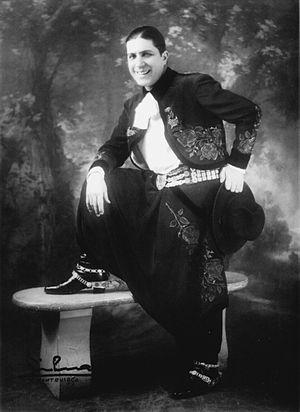
Paul Hubert Colin, né le 27 juin 1892 rue Jeanne-d'Arc à Nancy et mort le 18 juin 1985 à Nogent-sur-Marne, est un artiste peintre, dessinateur, costumier, scénographe et l'un des plus novateurs et influents affichiste lithographe français de la première partie du XXᵉ siècle.
Carlos Gardel, né Charles Romuald Gardès à Toulouse en France le 11 décembre 1890 ou à Tacuarembó et mort le 24 juin 1935 dans un accident d'avion près de Medellin en Colombie, est un chanteur-compositeur de tango, et un acteur. Il est considéré comme la figure la plus importante du tango de la première moitié du XXᵉ siècle. Son œuvre et sa voix sont classées Mémoire du monde de l'UNESCO depuis 2003.